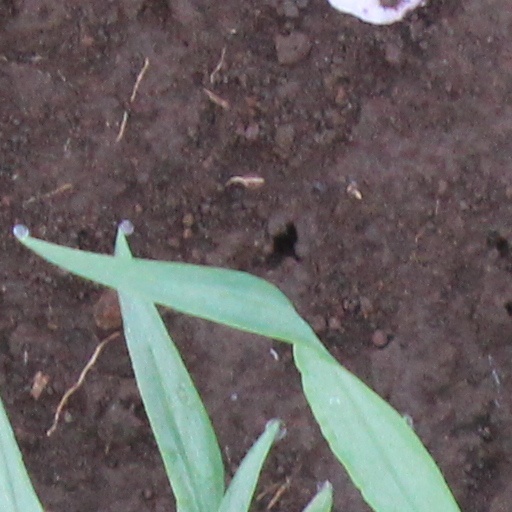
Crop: wheat